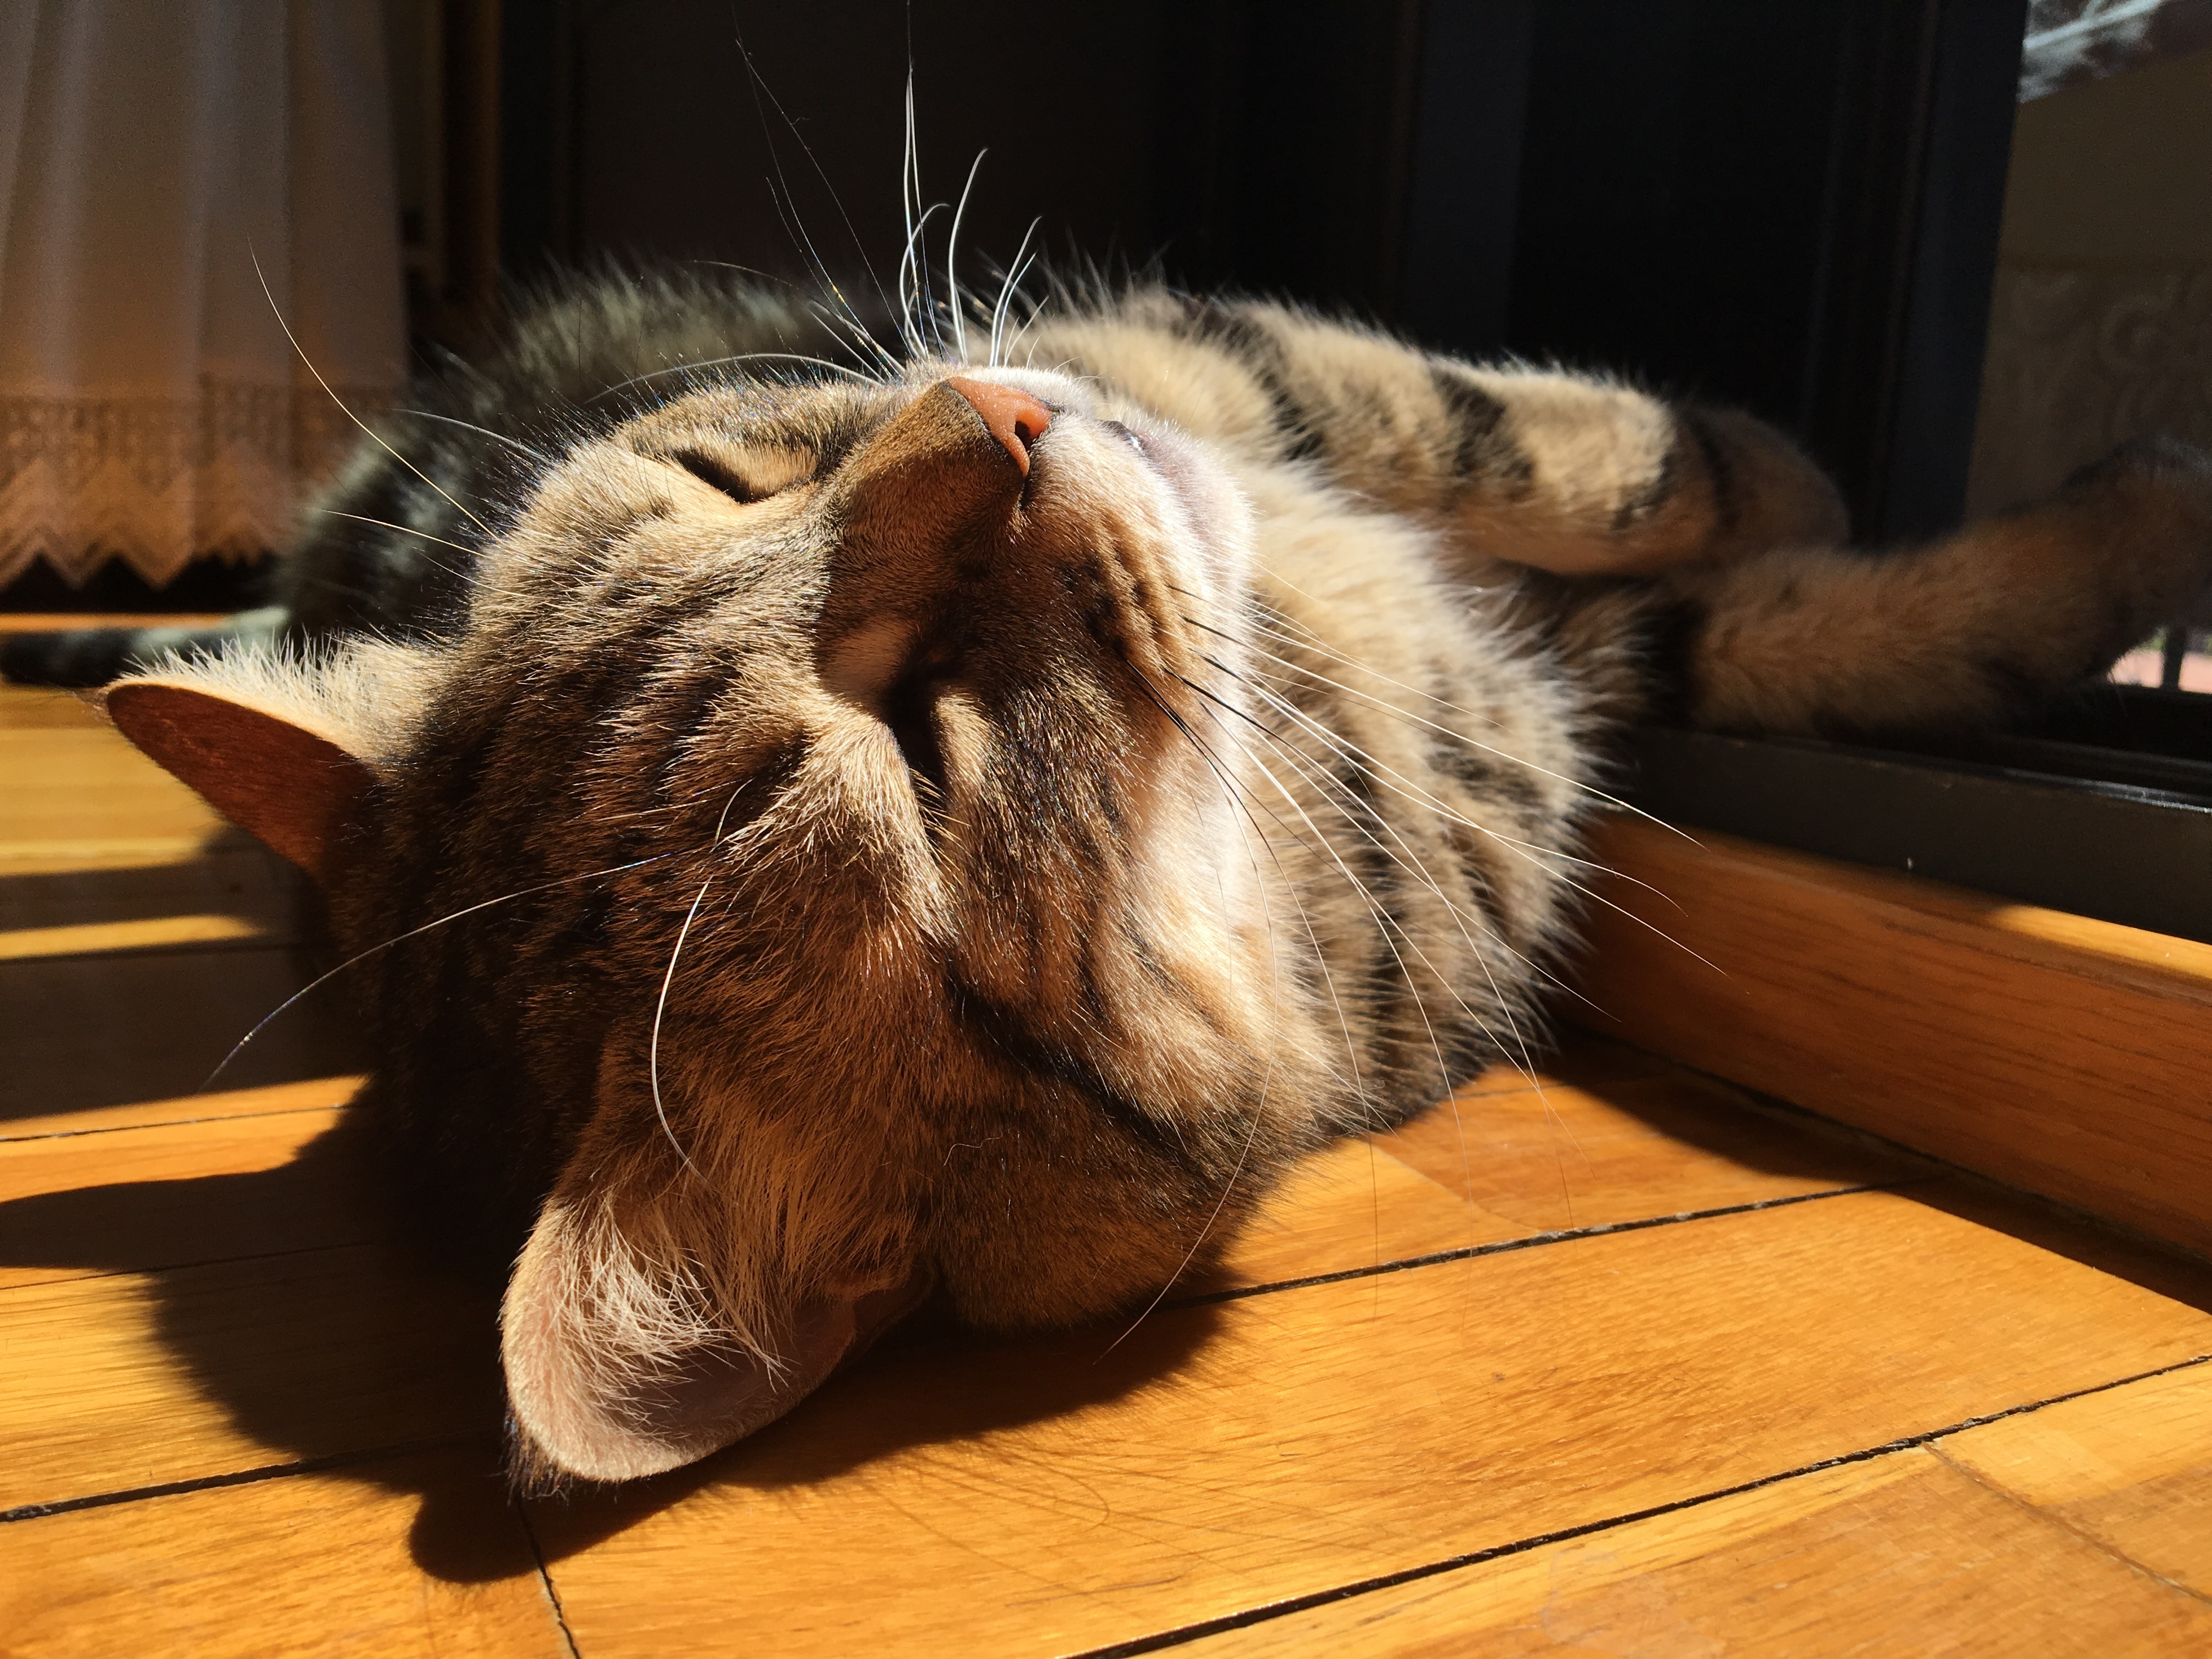
pet, fur, cat, feline, mammal, nap, nose, whiskers, snout, skin, vertebrate, brindle, small to medium sized cats, cat like mammal